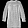
Label: Dress